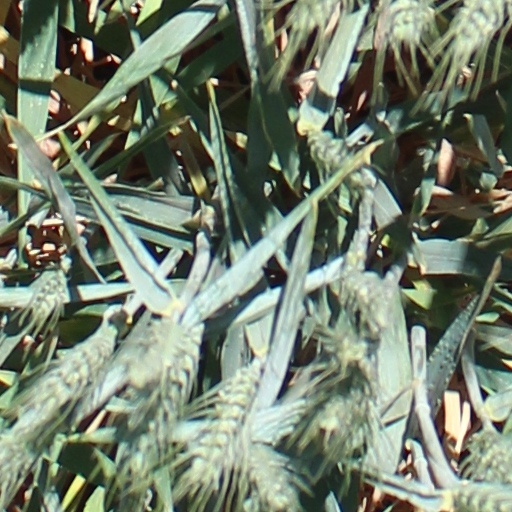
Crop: wheat